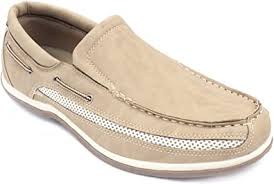
Label: Boat